Colorectal adenoma

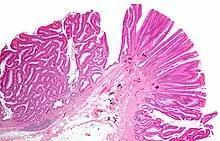
"Tubulovillous adenoma" (tubular component – left of image, villous component – right of image). H&E stain.

The colorectal adenoma is a benign glandular tumor of the colon and the rectum. It is a precursor lesion of the colorectal adenocarcinoma (colon cancer). They often manifest as colorectal polyps.